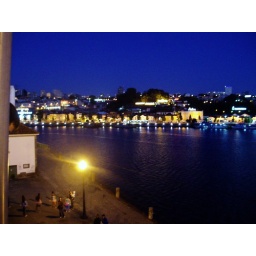
it's hard to make out, but there are signs for Port makers lit up all over that hill